San Juan Valley (Vancouver Island)

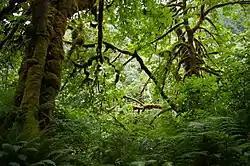
The San Juan Valley hosts a temperate rainforest

The valley lies in a temperate rainforest biome and is home to the coniferous "big trees" associated with British Columbia's coast – western hemlock, western red cedar, Pacific silver fir, yellow cedar, Douglas fir, grand fir, Sitka spruce, and western white pine. It is also characterised by bigleaf maple, red alder, sword fern, and red huckleberry.